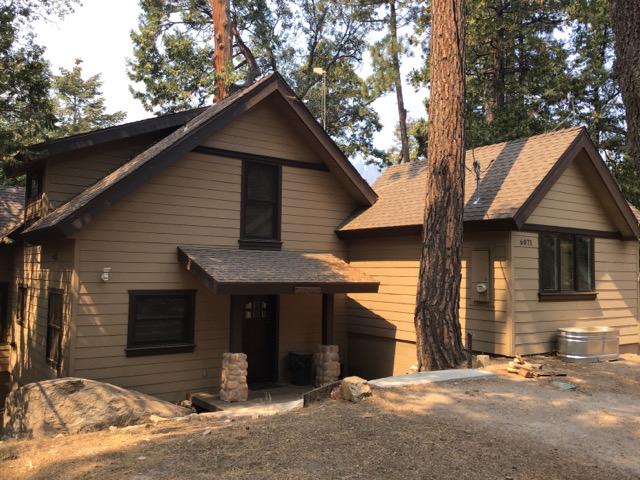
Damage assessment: no_damage